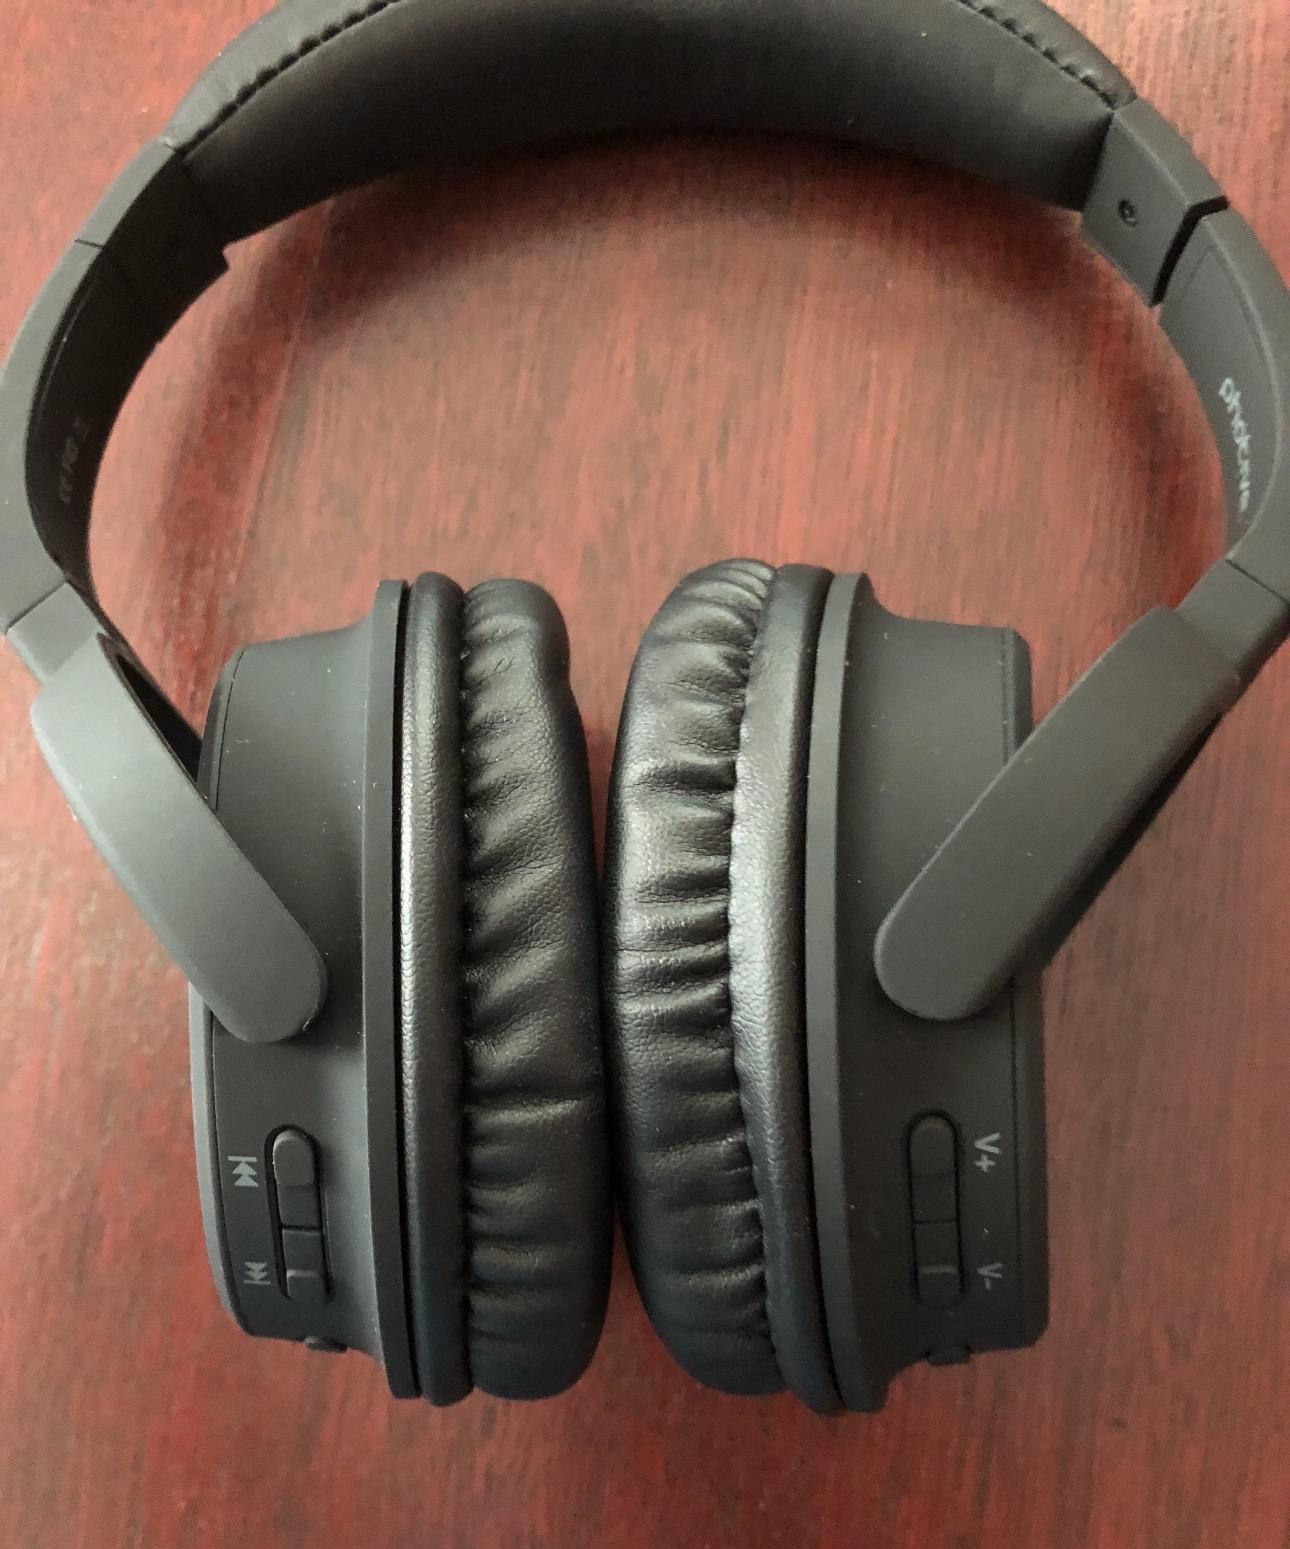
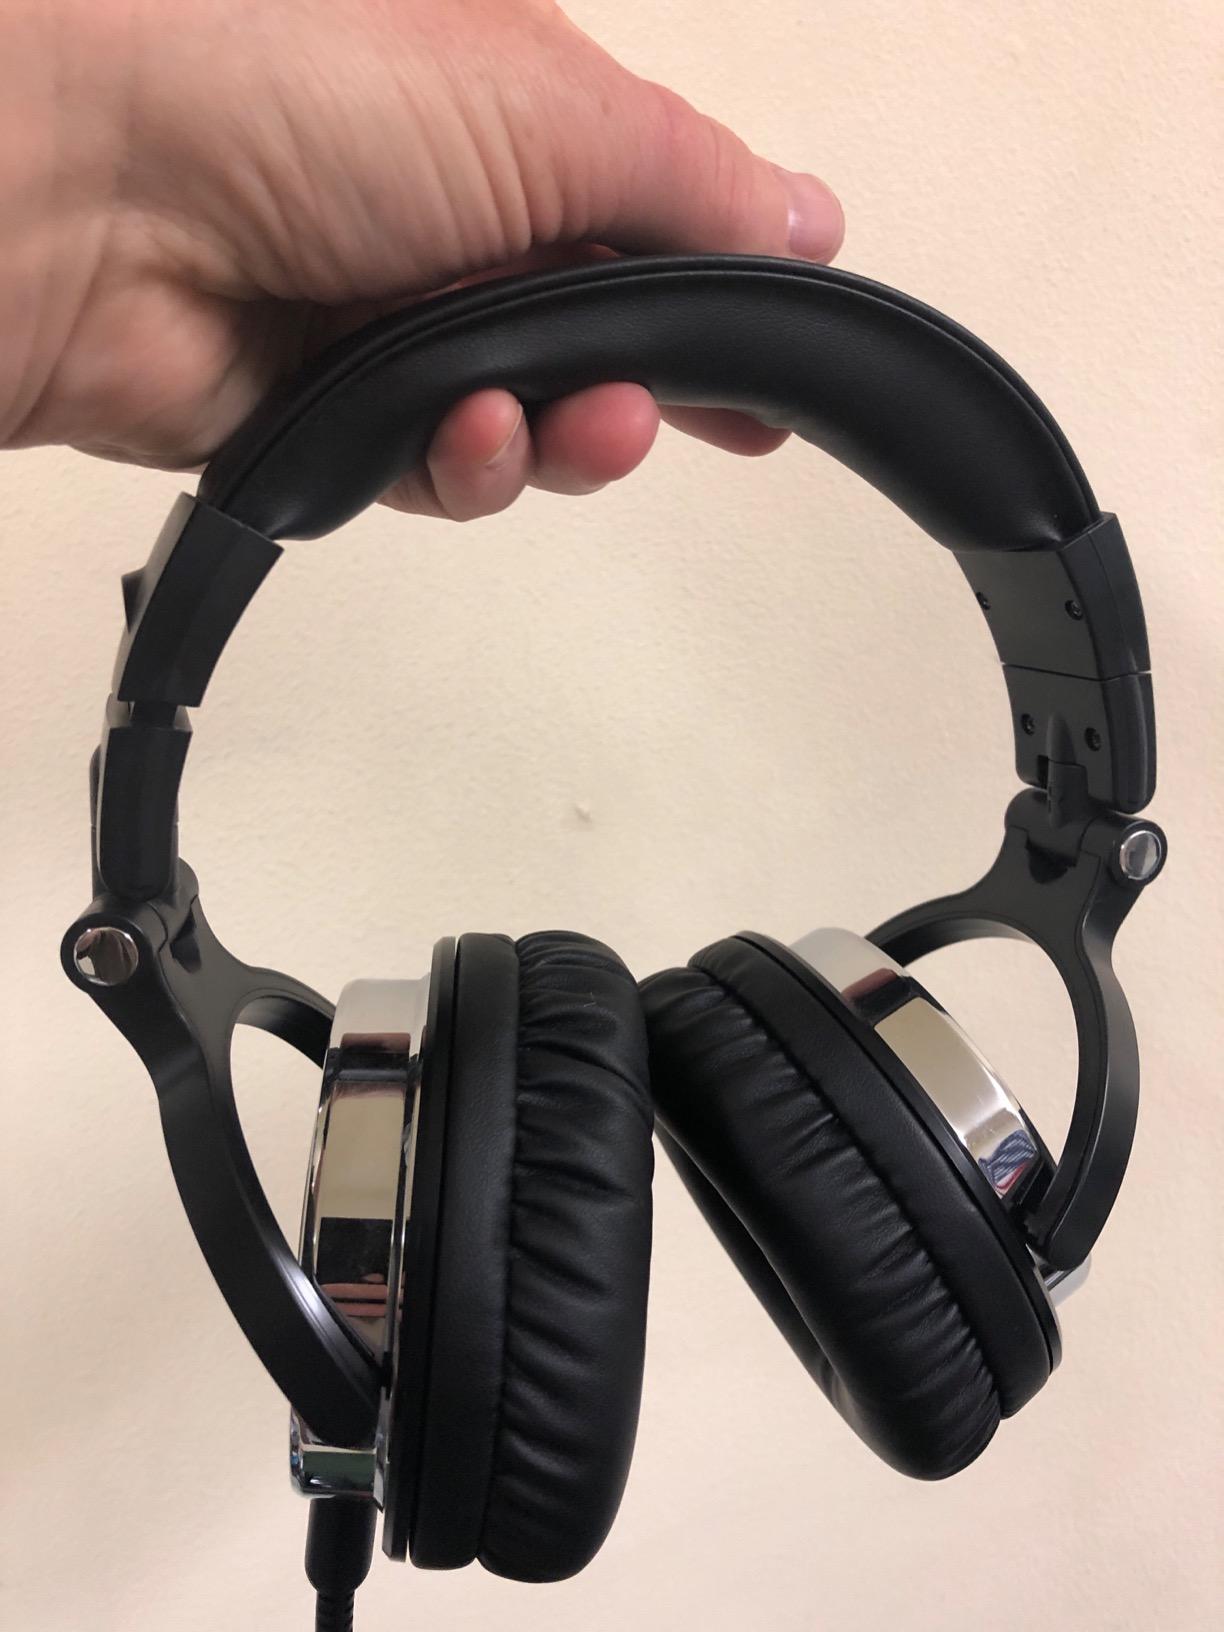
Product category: headphones
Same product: no